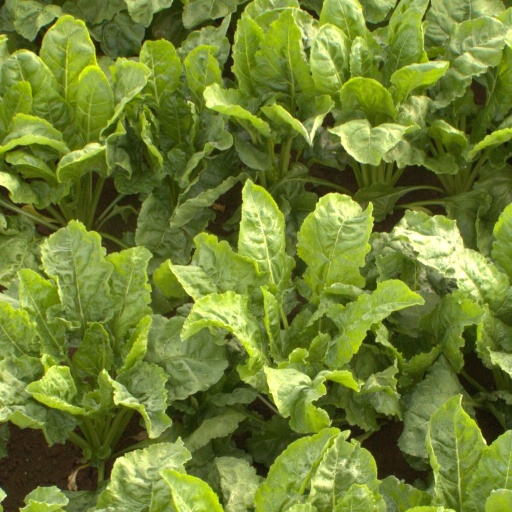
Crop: sugar beet